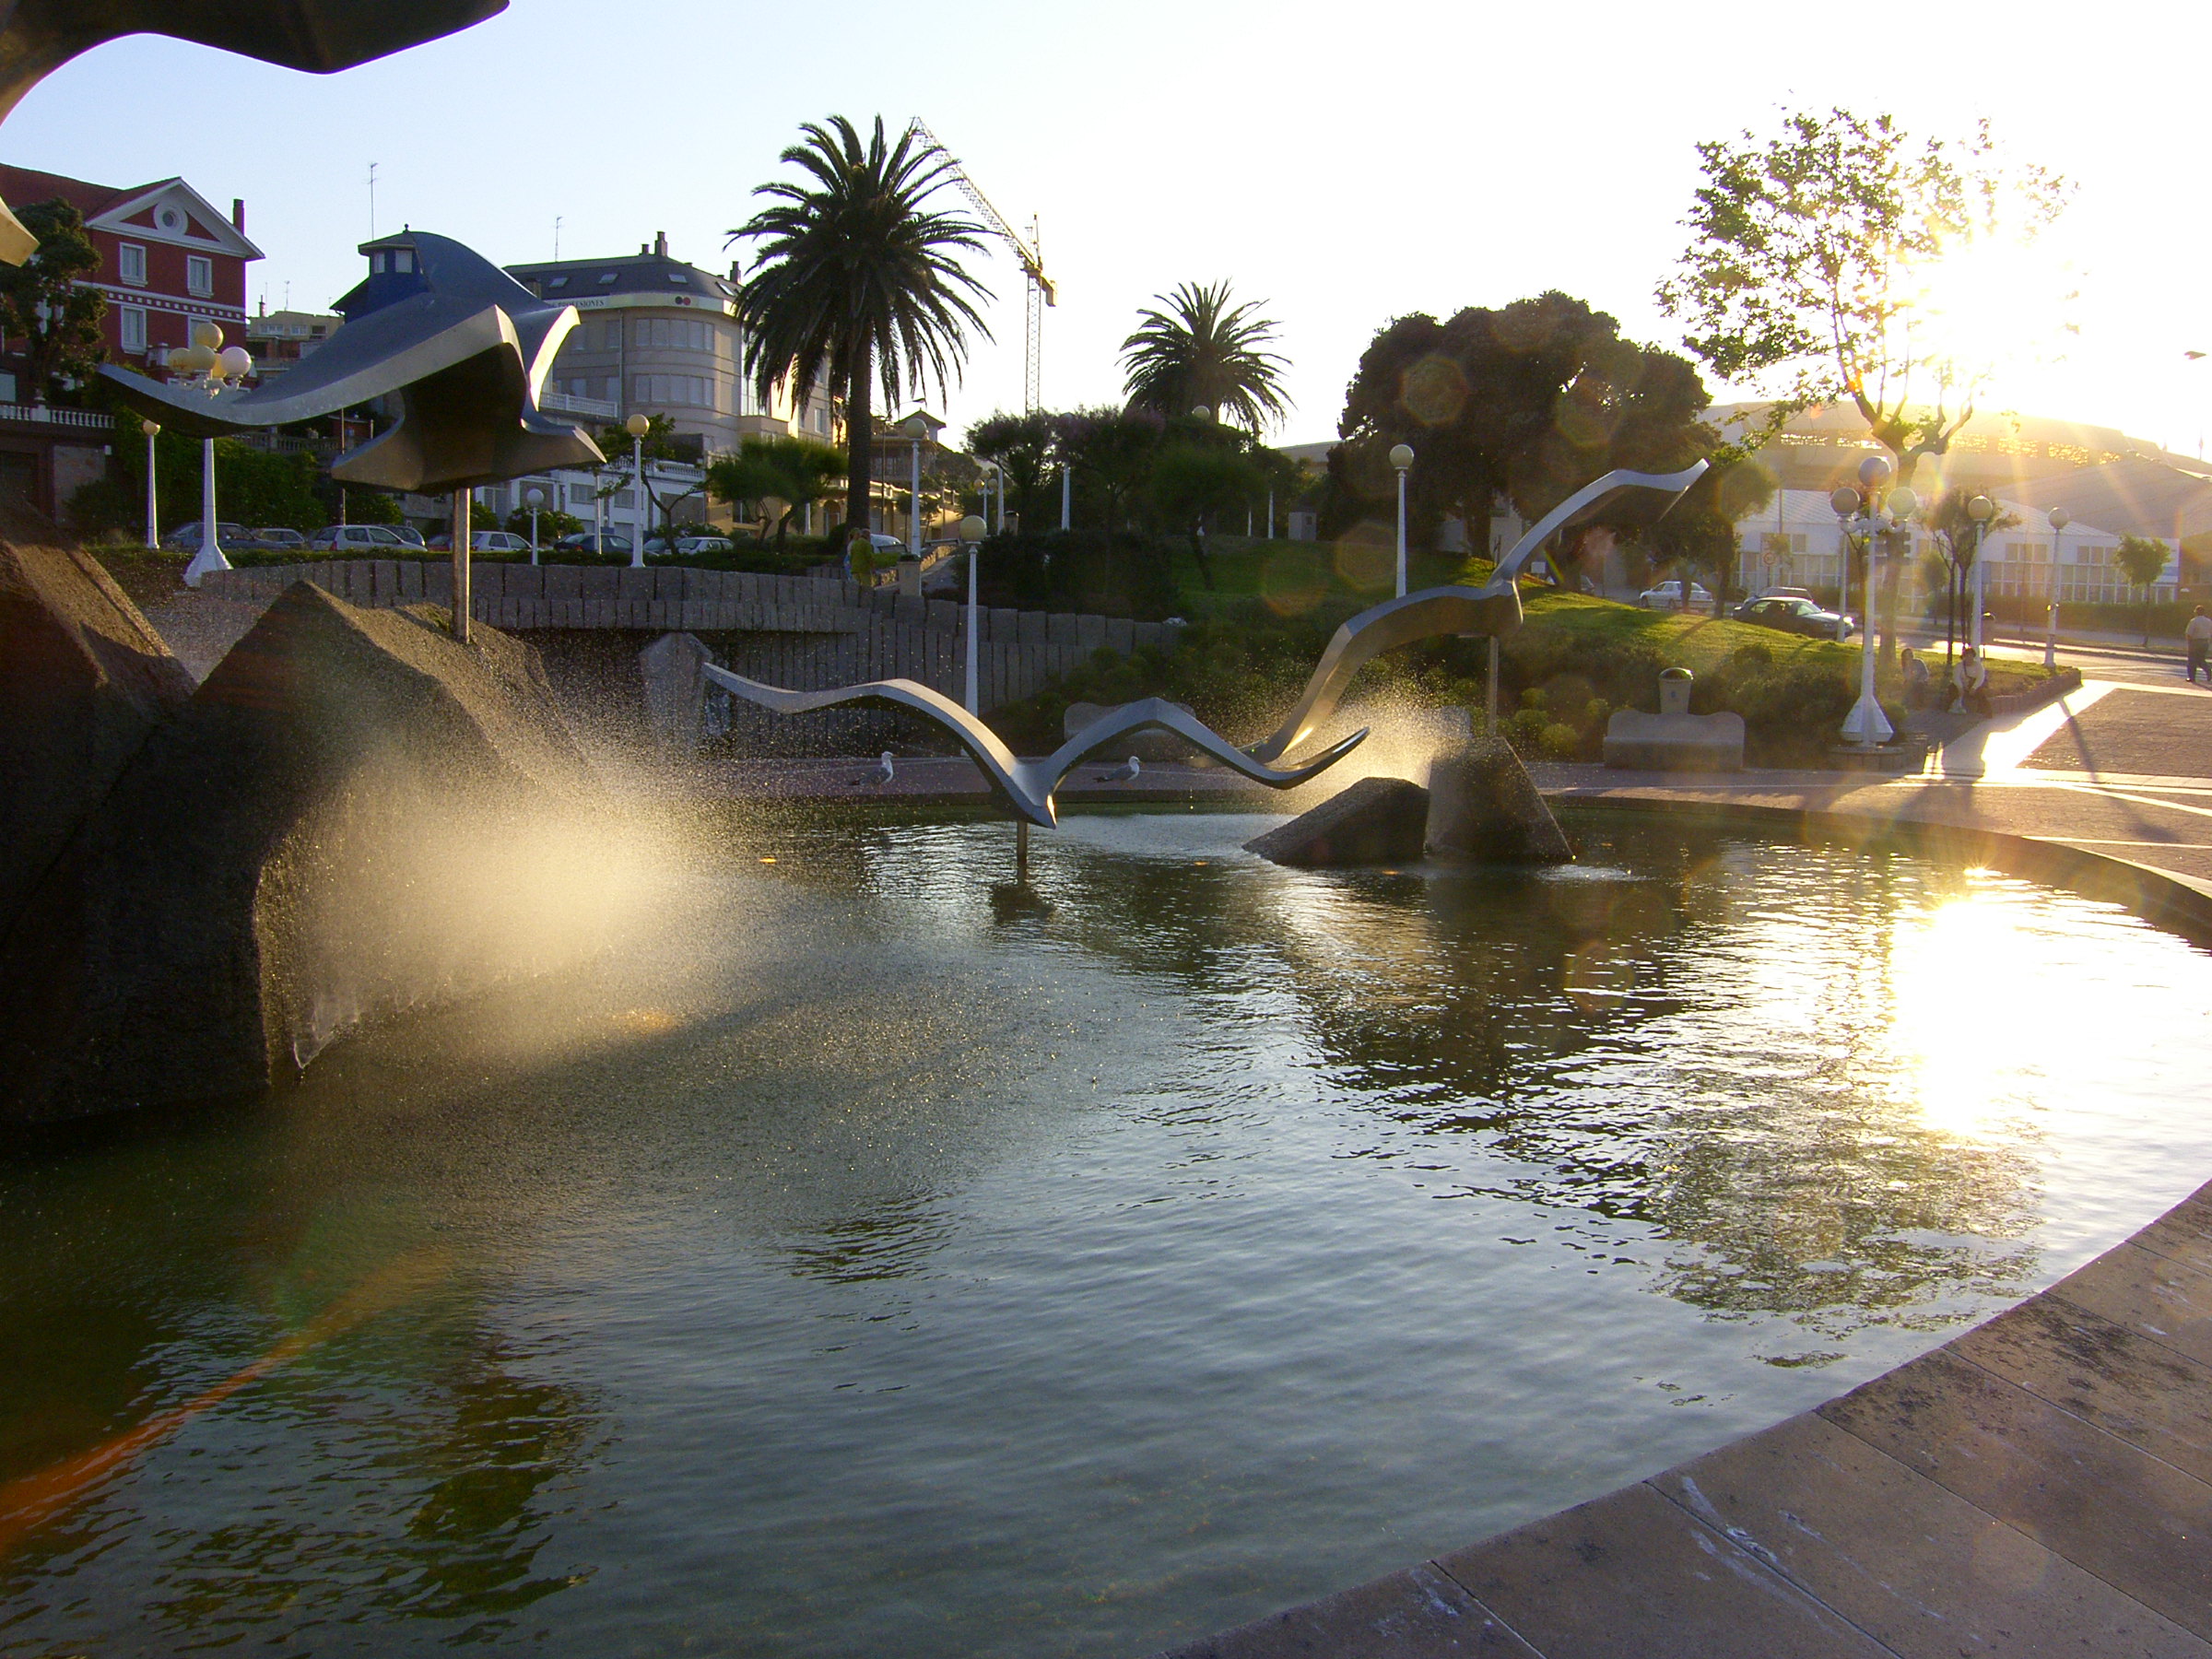
water, river, reflection, swimming pool, park, waterway, resort, water feature, ggl1